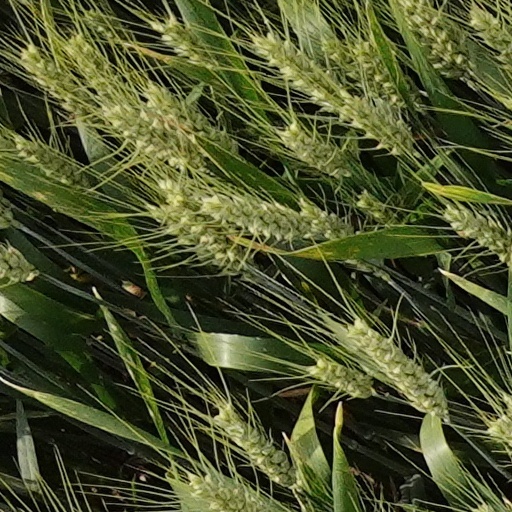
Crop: wheat